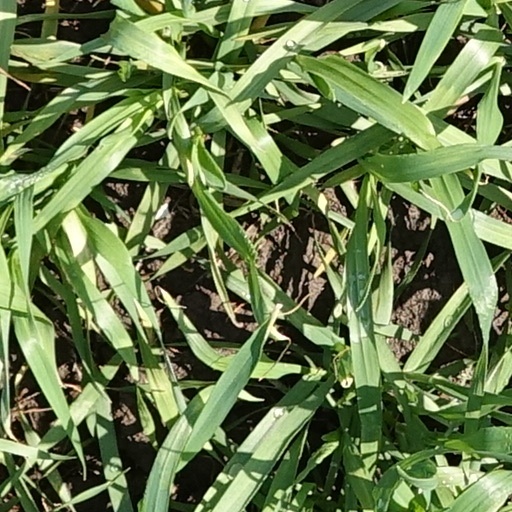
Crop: wheat